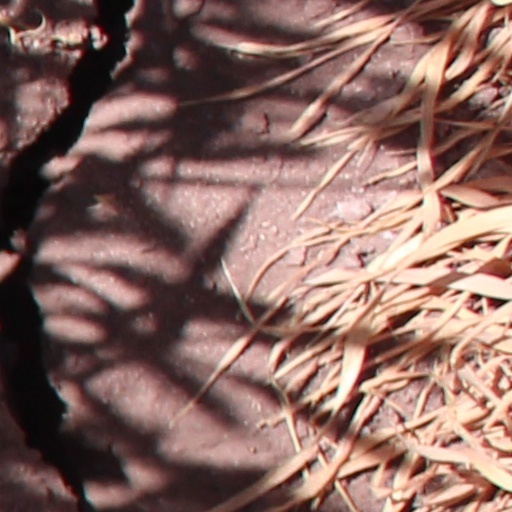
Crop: wheat